Bölzlschiessen

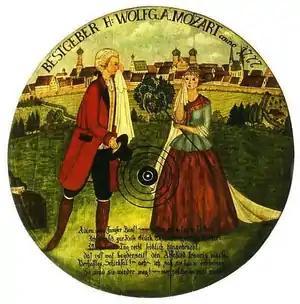
Modern reconstruction of a Bölzlschiessen target. It pokes fun at Wolfgang Amadeus Mozart and his leavetaking with his cousin (and probable love interest) Maria Anna Thekla Mozart.

Bölzlschiessen was a form of domestic recreation that involved shooting darts at decorated targets with an air gun. It is remembered as an activity of Leopold Mozart, his family, and their friends. The most famous participant was Leopold's son Wolfgang Amadeus Mozart, who began playing at the age of ten or earlier.